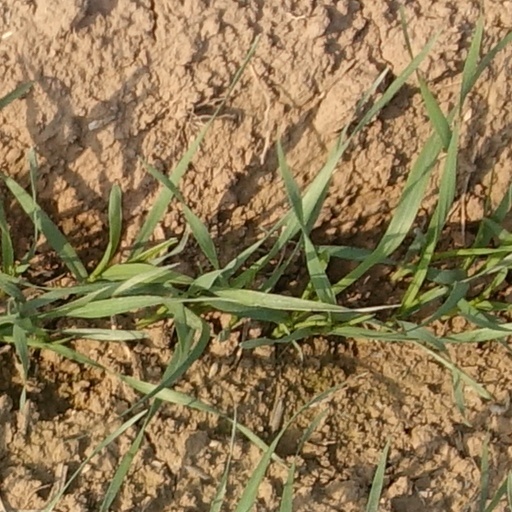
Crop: wheat